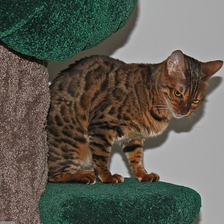
Species: cat
Breed: Bengal